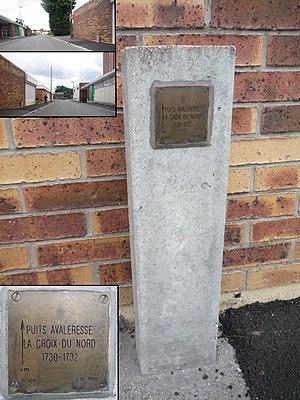
Puits Avaleresse La Croix du Nord de la Compagnie des mines d'Anzin situé dans la ville d'Anzin, France. Puits ouvert en 1730 et fermé en 1732. Le Puits Avaleresse La Croix du Sud est situé entre 10 et 20 mètres de ce puits. Il est situé sous un bâtiment , en face de la pharmacie rue Lécaillez.
La Compagnie des mines d'Anzin est une ancienne compagnie minière. Elle se distingue par son rôle dans l'histoire économique pour avoir lancé l'exploitation du charbon dans le nord de la France et avoir ainsi été l'une des premières grandes sociétés industrielles françaises. Elle a été créée à Anzin le 19 novembre 1757 par le vicomte Jacques Désandrouin. Les signatures officialisant sa création ont été faites dans le château de l'Hermitage à Condé-sur-l'Escaut, propriété d'Emmanuel de Croÿ-Solre à l'époque. Elle a exploité ses mines pendant près de deux siècles, jusqu'à la nationalisation des mines.